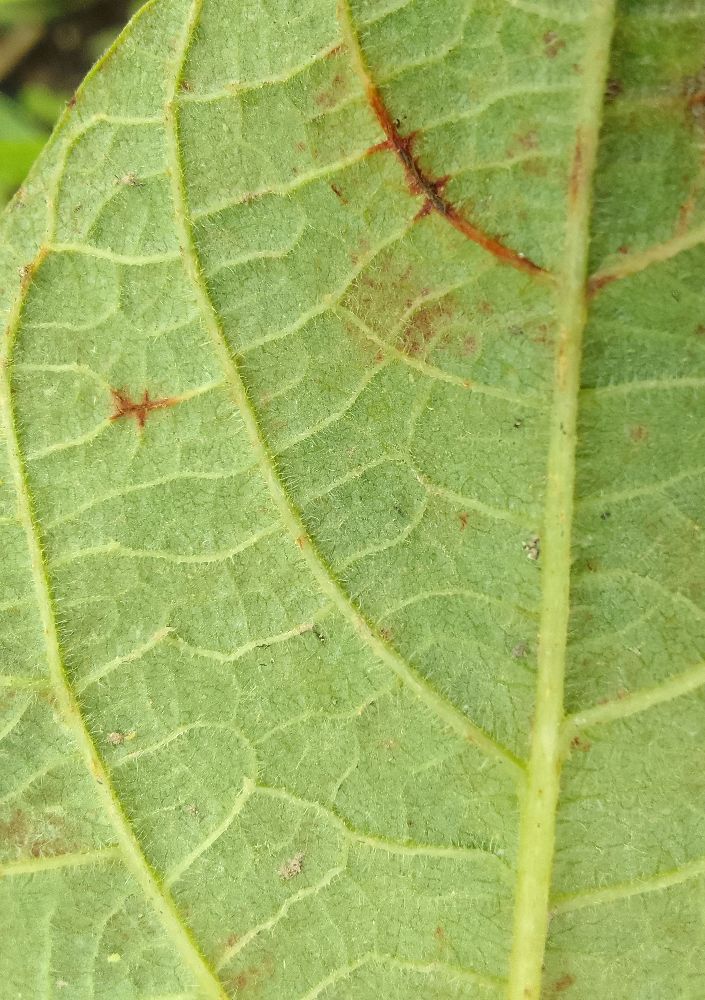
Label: anthracnose